Asterias amurensis

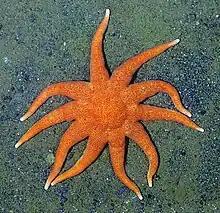
"Solaster paxillatus" is a predator of "Asterias amurensis" in Japan

Male and female seastars release their gametes into the seawater (external fertilization), resulting in fertilised eggs. These go through gastrulation and become larvae. Once these begin to feed they are called bipinnaria, this stage then grows into the brachiolaria after growing five arms, three fused with the central disk. The development is temperature-dependant. These larvae float as pelagic plankton from 41 to 120 days before they find and settle on a surface and metamorphose into juvenile sea stars. This metamorphosis in larvae is stimulated by chemicals detected in the presence of adults and of tactile stimuli (feeling a surface). The first year these juveniles grow 6mm a month, thereafter they grow 1–2mm a month. Males and females can be sexually mature when they reach 3.6–5.5 cm in length, but by far most males and females reproduce when around 10 cm in diameter, when they are 1 year old. The species reproduces seasonally and spawns from January to April in Japan, from June to October in Russia, and between July and October in Australia. Females are capable of carrying up to 20 million eggs. Gametogenesis in females takes 9 months. Females spawn (release eggs) successively during the breeding season. In Japan it may spawn in two main events in the year, elsewhere it is once.